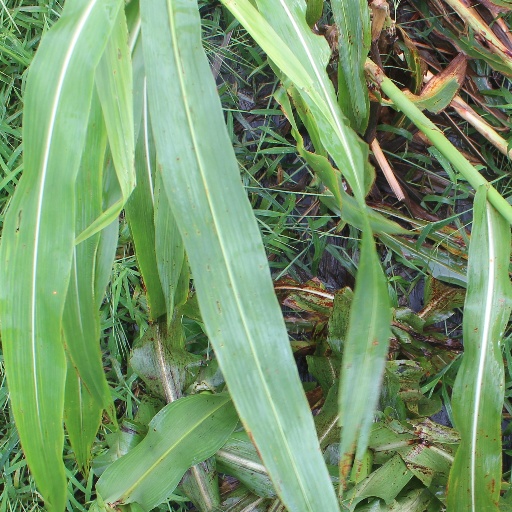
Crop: sorghum